The Blue Bedroom and Other Stories

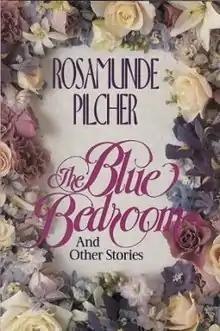
First US edition

The Blue Bedroom is a 1985 short story collection by British writer Rosamunde Pilcher, her first. It consists of 13 stories and has a preface by Lee Quarfoot, who was then fiction editor of "Good Housekeeping Magazine".